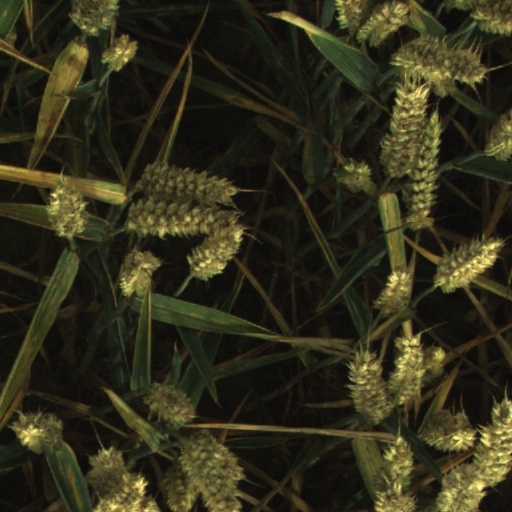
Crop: wheat